Eli Cohen

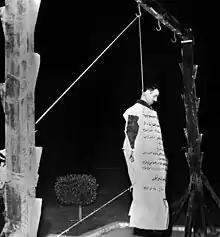
Eli Cohen, publicly hanged in the Marjeh Square, Damascus, on 18 May 1965

In January 1965, Syrian officials, who used Soviet-made tracking equipment and were assisted by Soviet experts, increased their efforts to find a high-level spy. They observed a period of radio silence, in the hope that any illegal transmissions could be identified. They successfully detected radio transmissions and were able to triangulate the transmitter. Syrian security services led by Suidani broke into Cohen's apartment on 24 January and claimed to have caught him in the middle of a transmission to Israel.